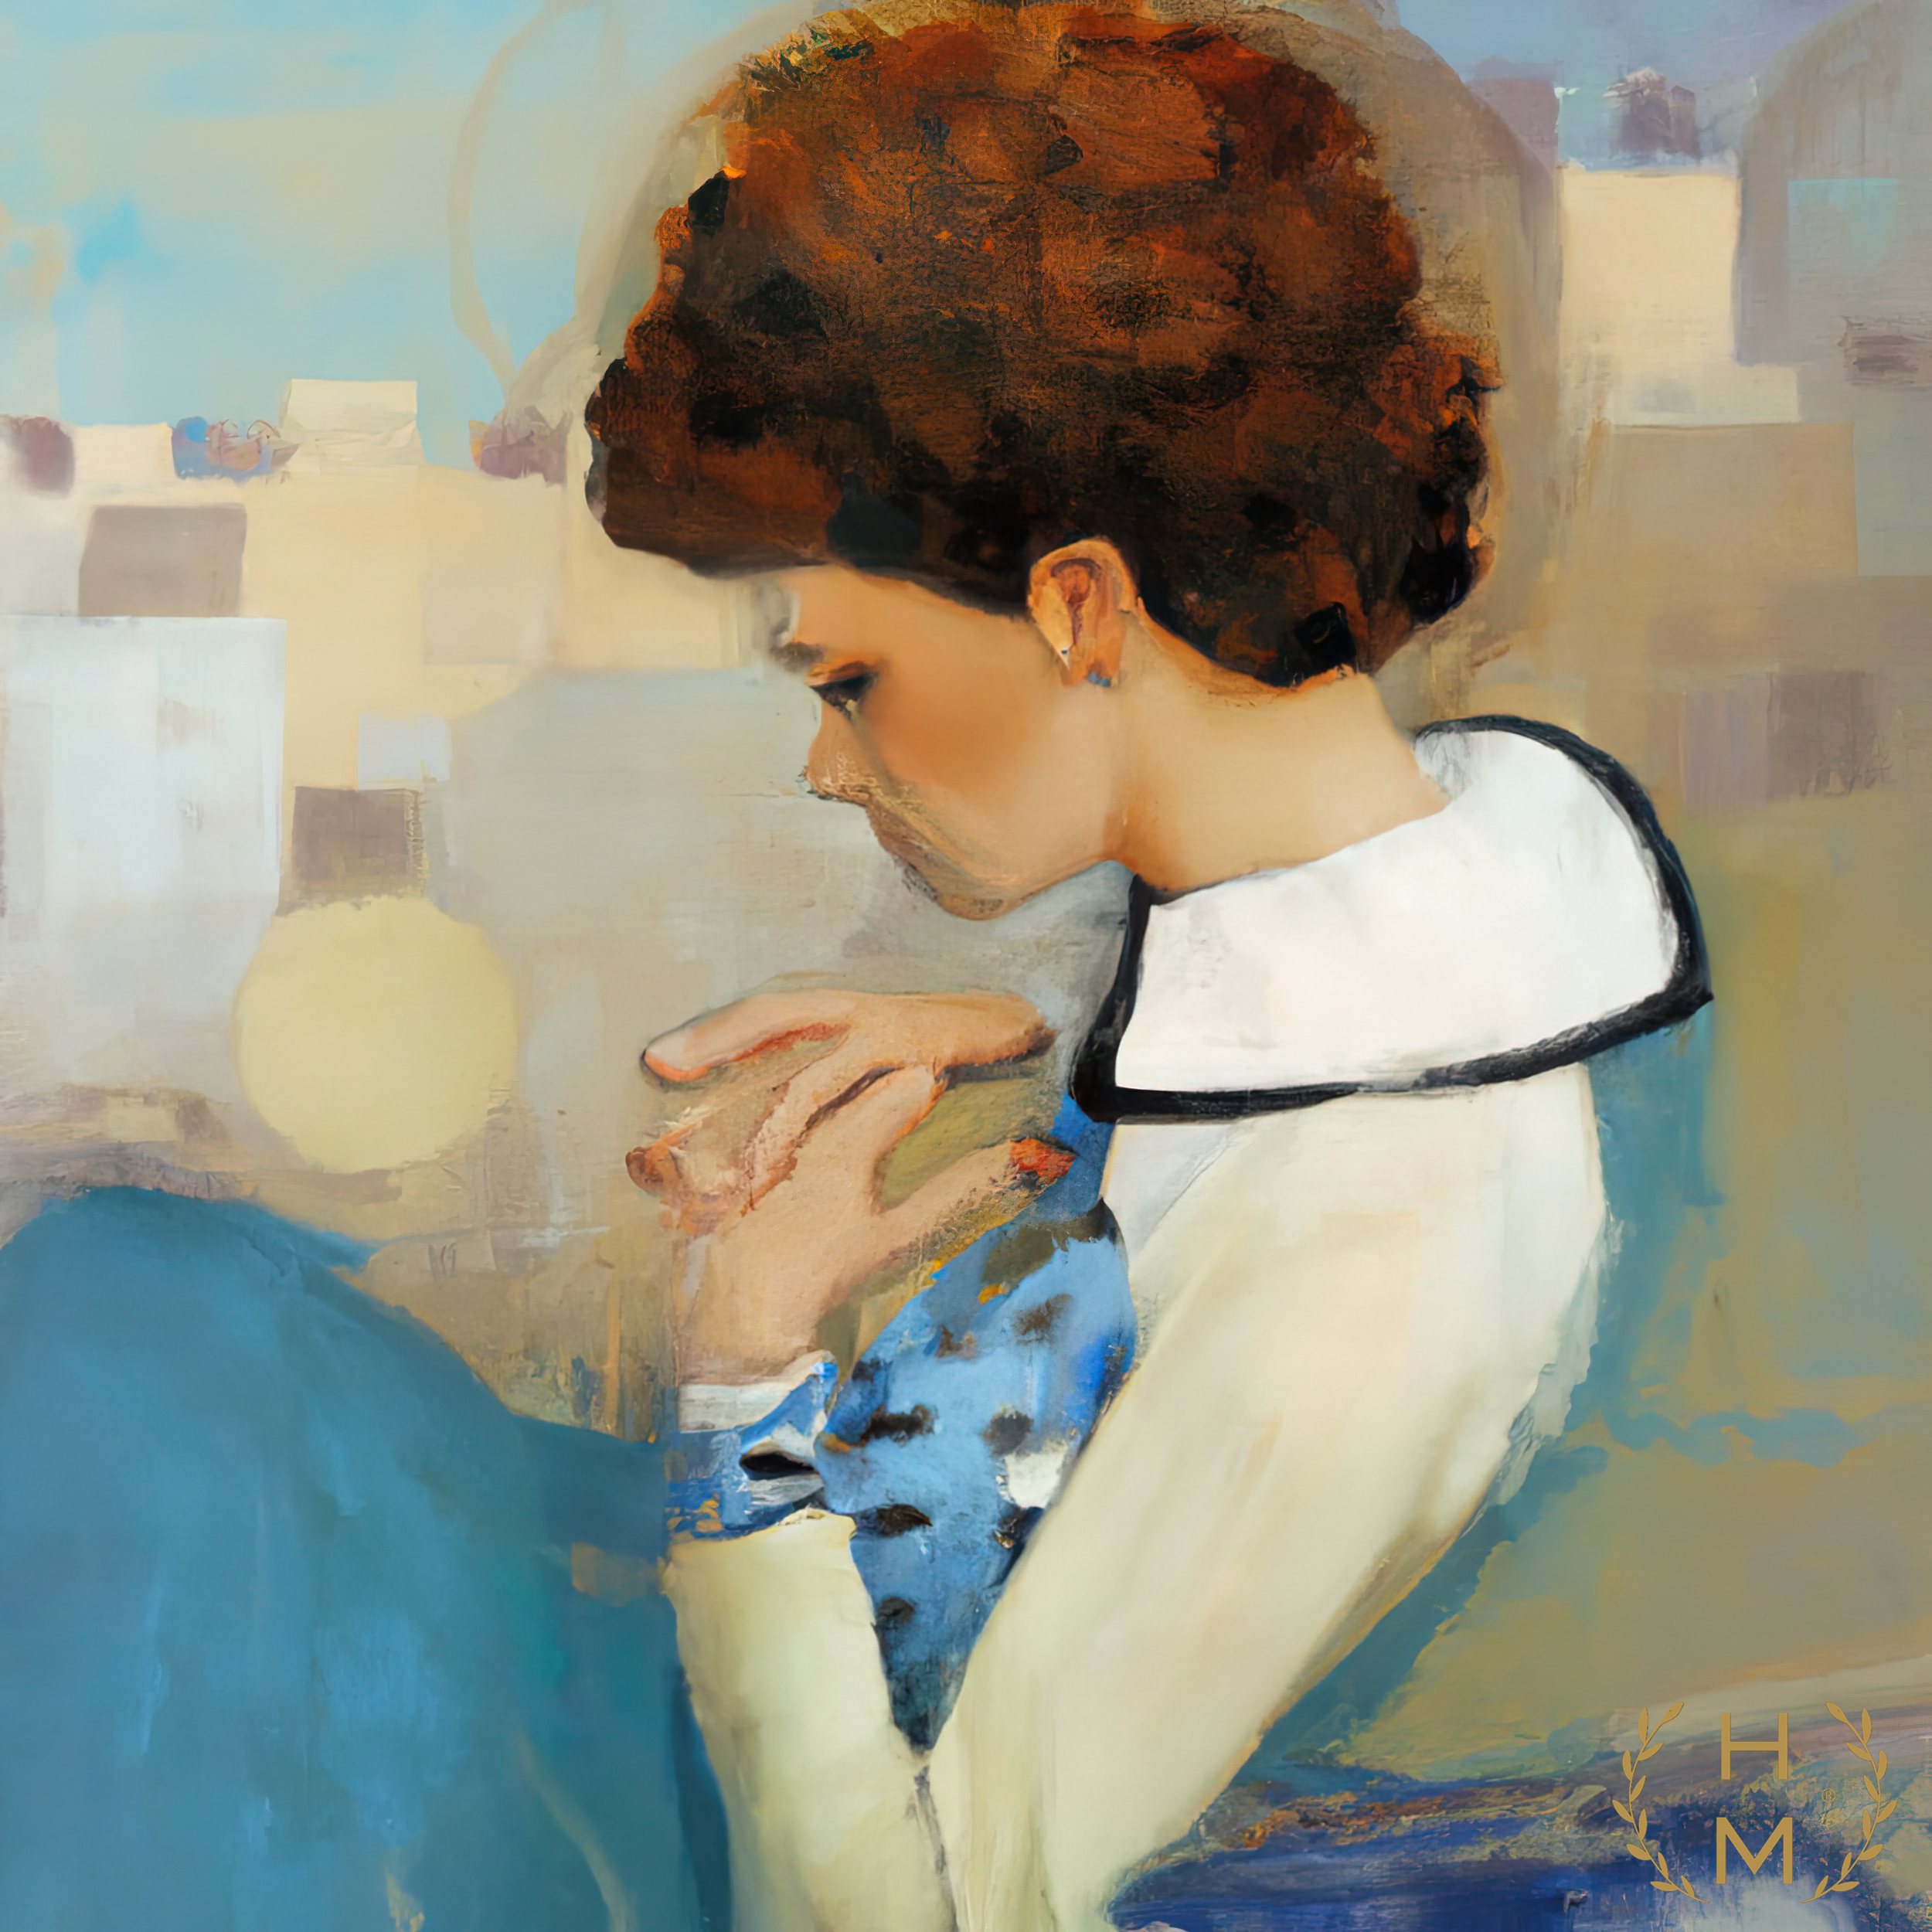
hel mort, hel, mort, helmort, art, contemporary art, contemporaryart, painting, paintings, woman, women, girl, girls, beautiful, style, fashion, digital, abstract, NFT, NFTs, mixed media, oil, oils, mixedmedia, artwork, art gallery, art brand, artbrand, artgallery, abstract painting, acrylic painting, paint, watercolor, art collector, portrait, canvas print, abstract canvas print, colorful canvas print, van gogh, great, cheap, interesting, amazing, ready to hang, impressionism, cheek, gesture, watercolor paint, drawing, visual arts, illustration, toddler, happy, child, sitting, acrylic paint